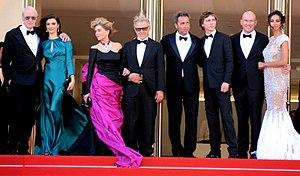
L'équipe de ""Youth"" au festival de Cannes 2015
Youth est un film italien réalisé par Paolo Sorrentino, sorti en 2015.